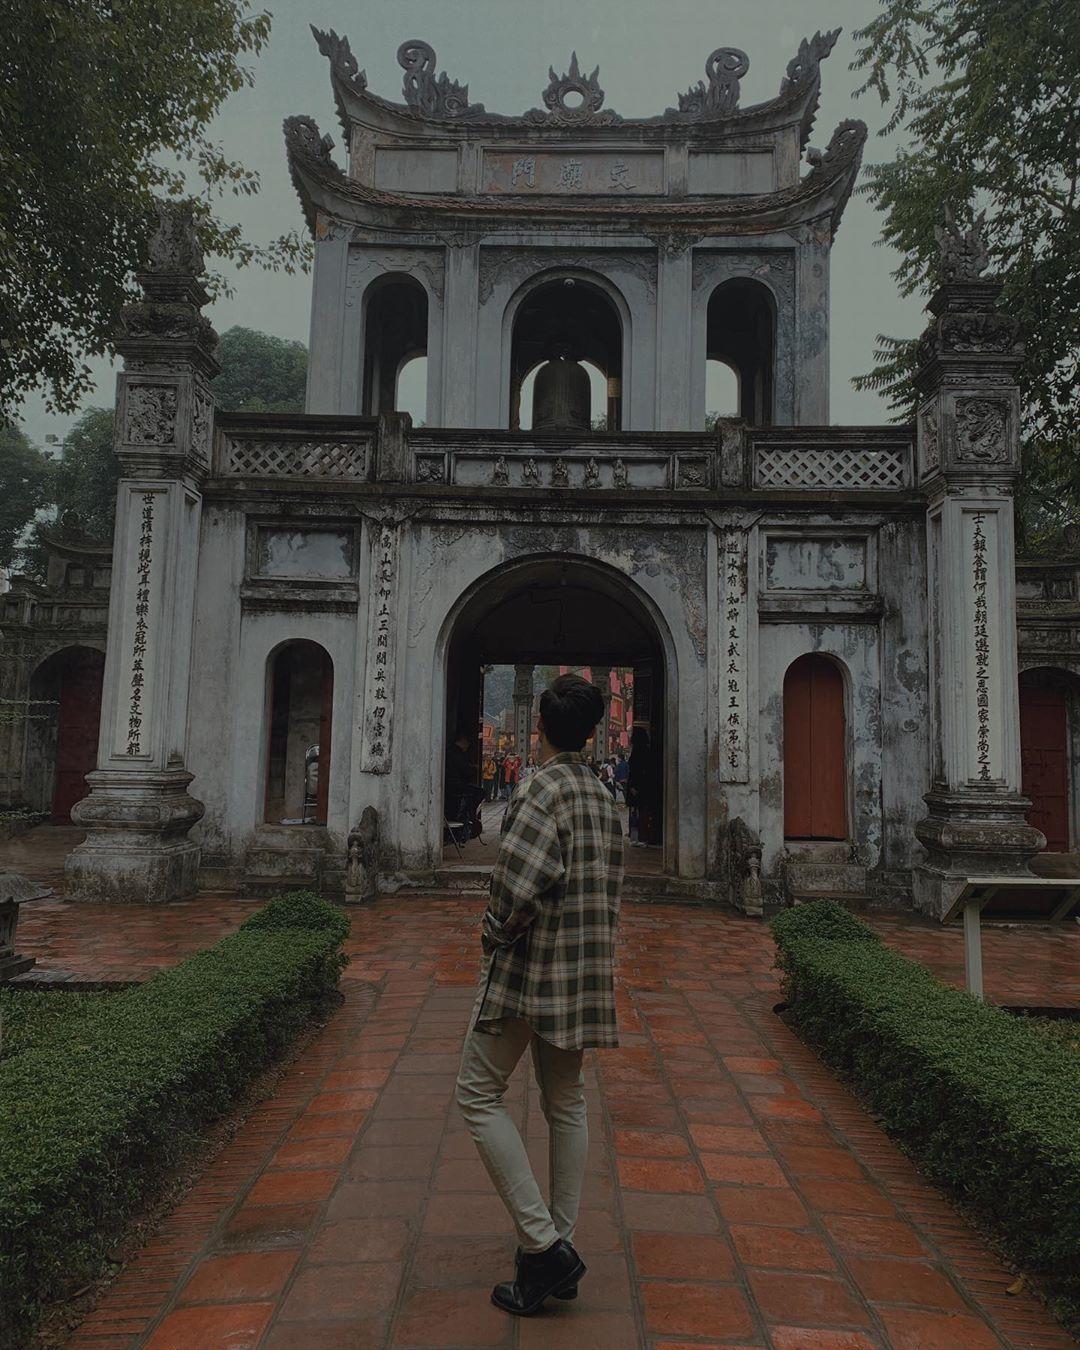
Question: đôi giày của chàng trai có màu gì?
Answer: đôi giày có màu đen